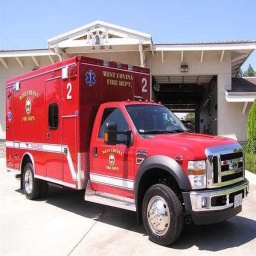
Label: ambulance